Lisbon

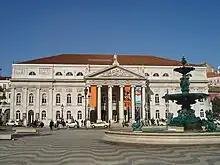
Rossio Square, with Queen Maria II National Theatre in the background

Alfama, the oldest district of Lisbon, spreads down the southern slope from the Castle of São Jorge to the River Tagus. Its name, derived from the Arabic "Al-hamma", means fountains or baths. During the Islamic invasion of Iberia, the Alfama constituted the largest part of the city, extending west to the Baixa neighbourhood. Increasingly, the Alfama became inhabited by fishermen and the poor: its fame as a poor neighbourhood continues to this day. Many of the buildings date back to the 18th century, showcasing traditional Portuguese architecture, complete with colorful tiled facades and wrought-iron balconies. While the 1755 Lisbon earthquake caused considerable damage throughout the capital, the Alfama was largely spared and survived with little damage, thanks to its compact labyrinth of narrow streets and small squares.